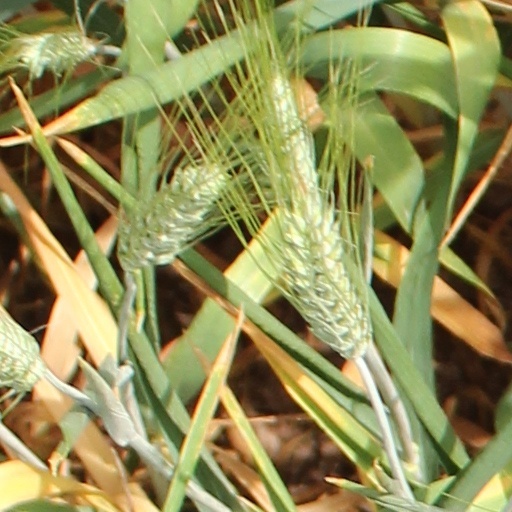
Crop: wheat